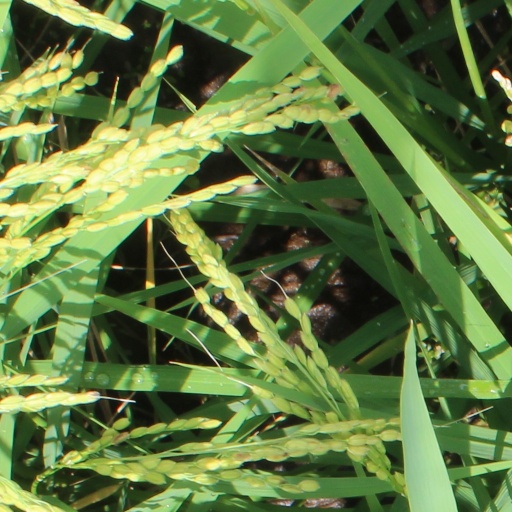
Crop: rice